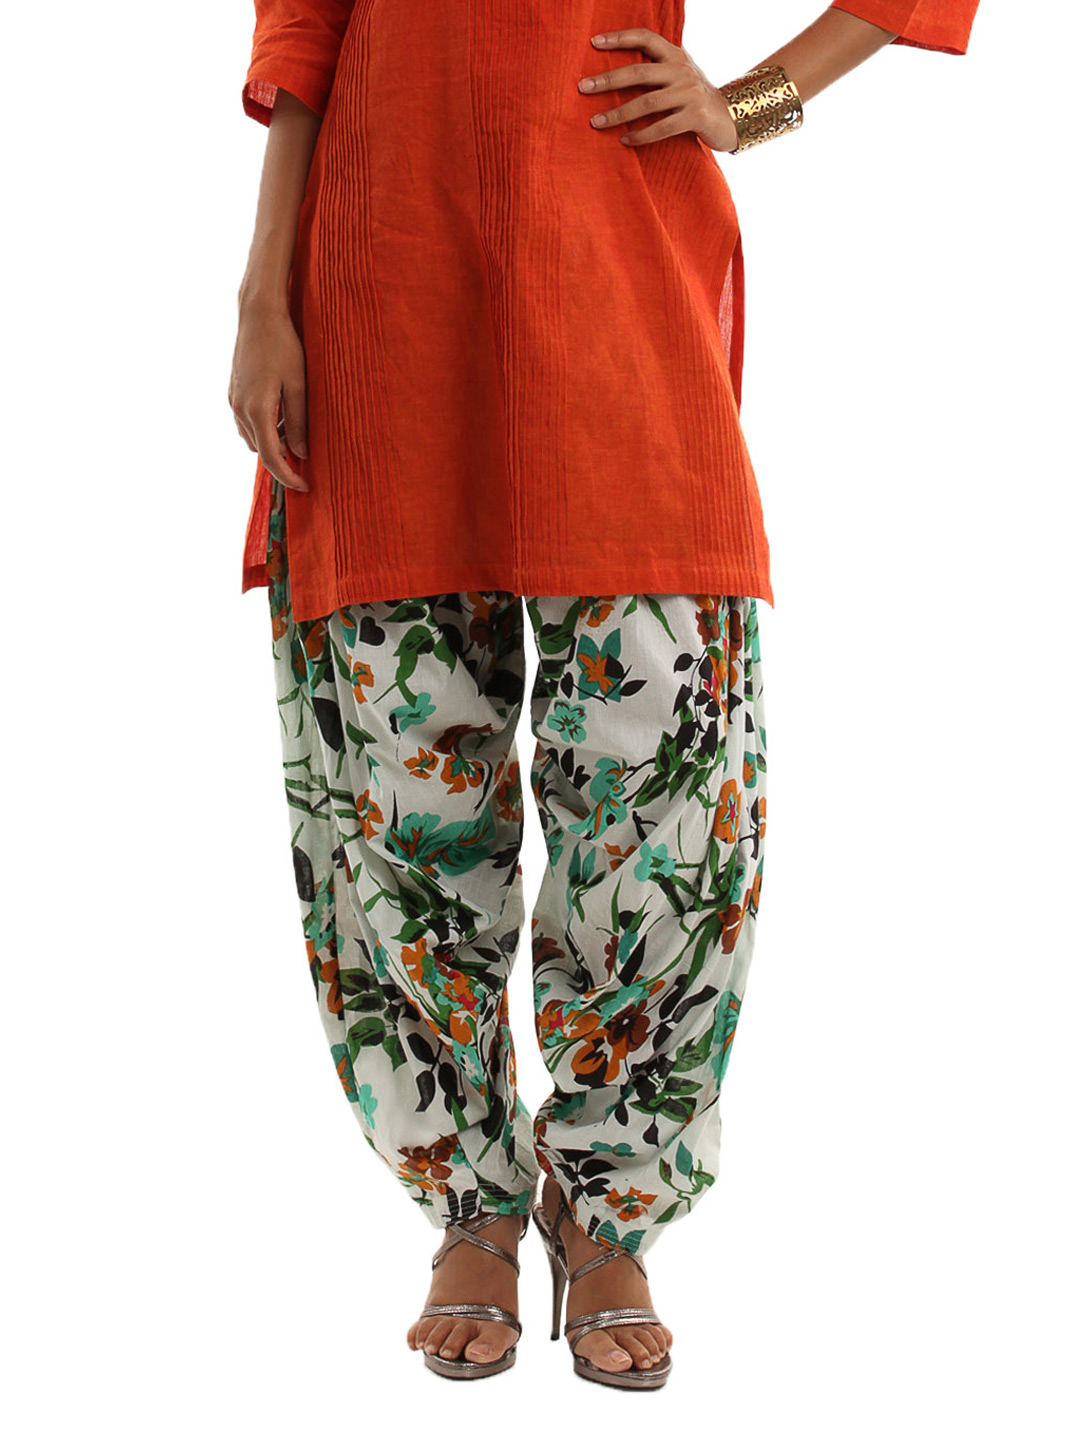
Shree Women Mustard & Green Patiala
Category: Apparel / Bottomwear / Patiala
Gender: Women
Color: Mustard
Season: Fall 2012
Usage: Ethnic